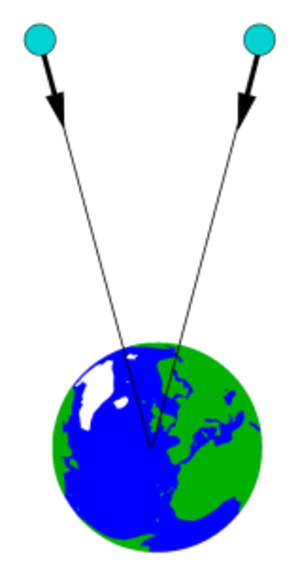
La relativité générale est une théorie de la gravitation qui a été développée par Albert Einstein entre 1907 et 1915. Selon la relativité générale, l'attraction gravitationnelle que l'on observe entre les masses est provoquée par une déformation de l'espace et du temps par ces masses.